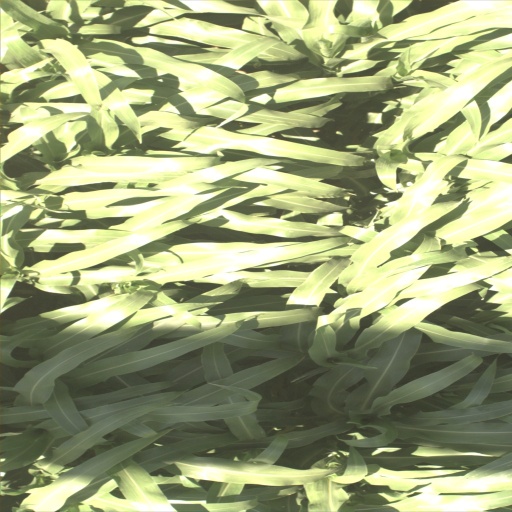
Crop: sorghum